A167 road

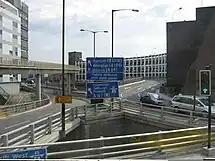
Sliproads to/from A167(M) at Swan House junction

The A167 bypass at Chilton near Ferryhill was completed and opened to traffic on 20 June 2005.